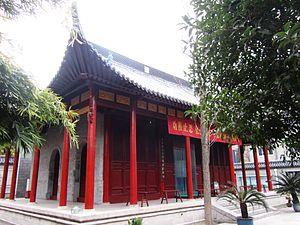
"À la fin de la dynastie Yuan, de nombreux Mongols ainsi que les musulmans arrivés pendant qu'ils étaient au pouvoir restent en Chine après la chute de la dynastie. La plupart de leurs descendants prennent des noms chinois et deviennent partie intégrante du monde culturel diversifié de la Chine. Sous la dynastie Ming, les musulmans adoptent véritablement la culture chinoise, la plupart d'entre parlant couramment le chinois et adoptant des noms chinois. Nankin, la première capitale des Ming, devient un centre d'apprentissage de l'islam. En conséquence, les musulmans sont devenus ""indiscernables en apparence"" des Chinois.